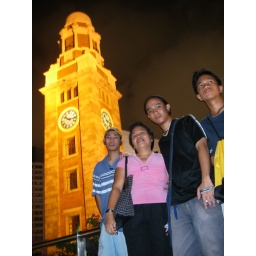
Posing in front of the clock tower in Hong. Kong,at the Kowloon side in Tsim Sha Tsui